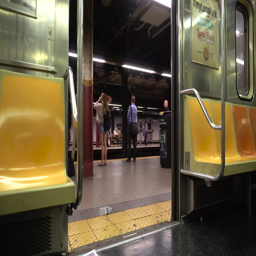
pov shot sitting inside a subway train looking out of the open door to tourists and commuters waiting on the platform during rush hour